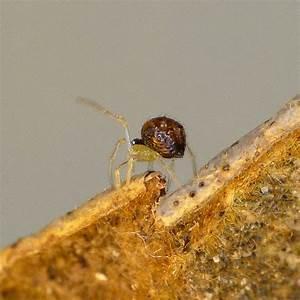
spider